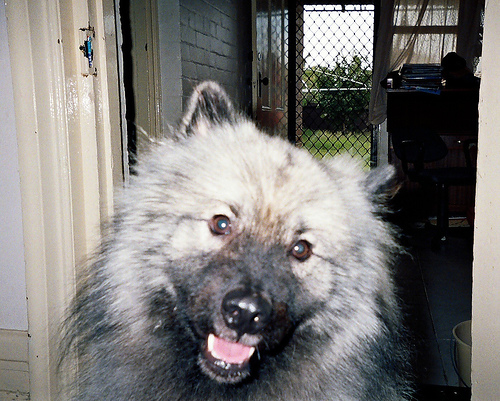
Animal: dog
Breed: keeshond